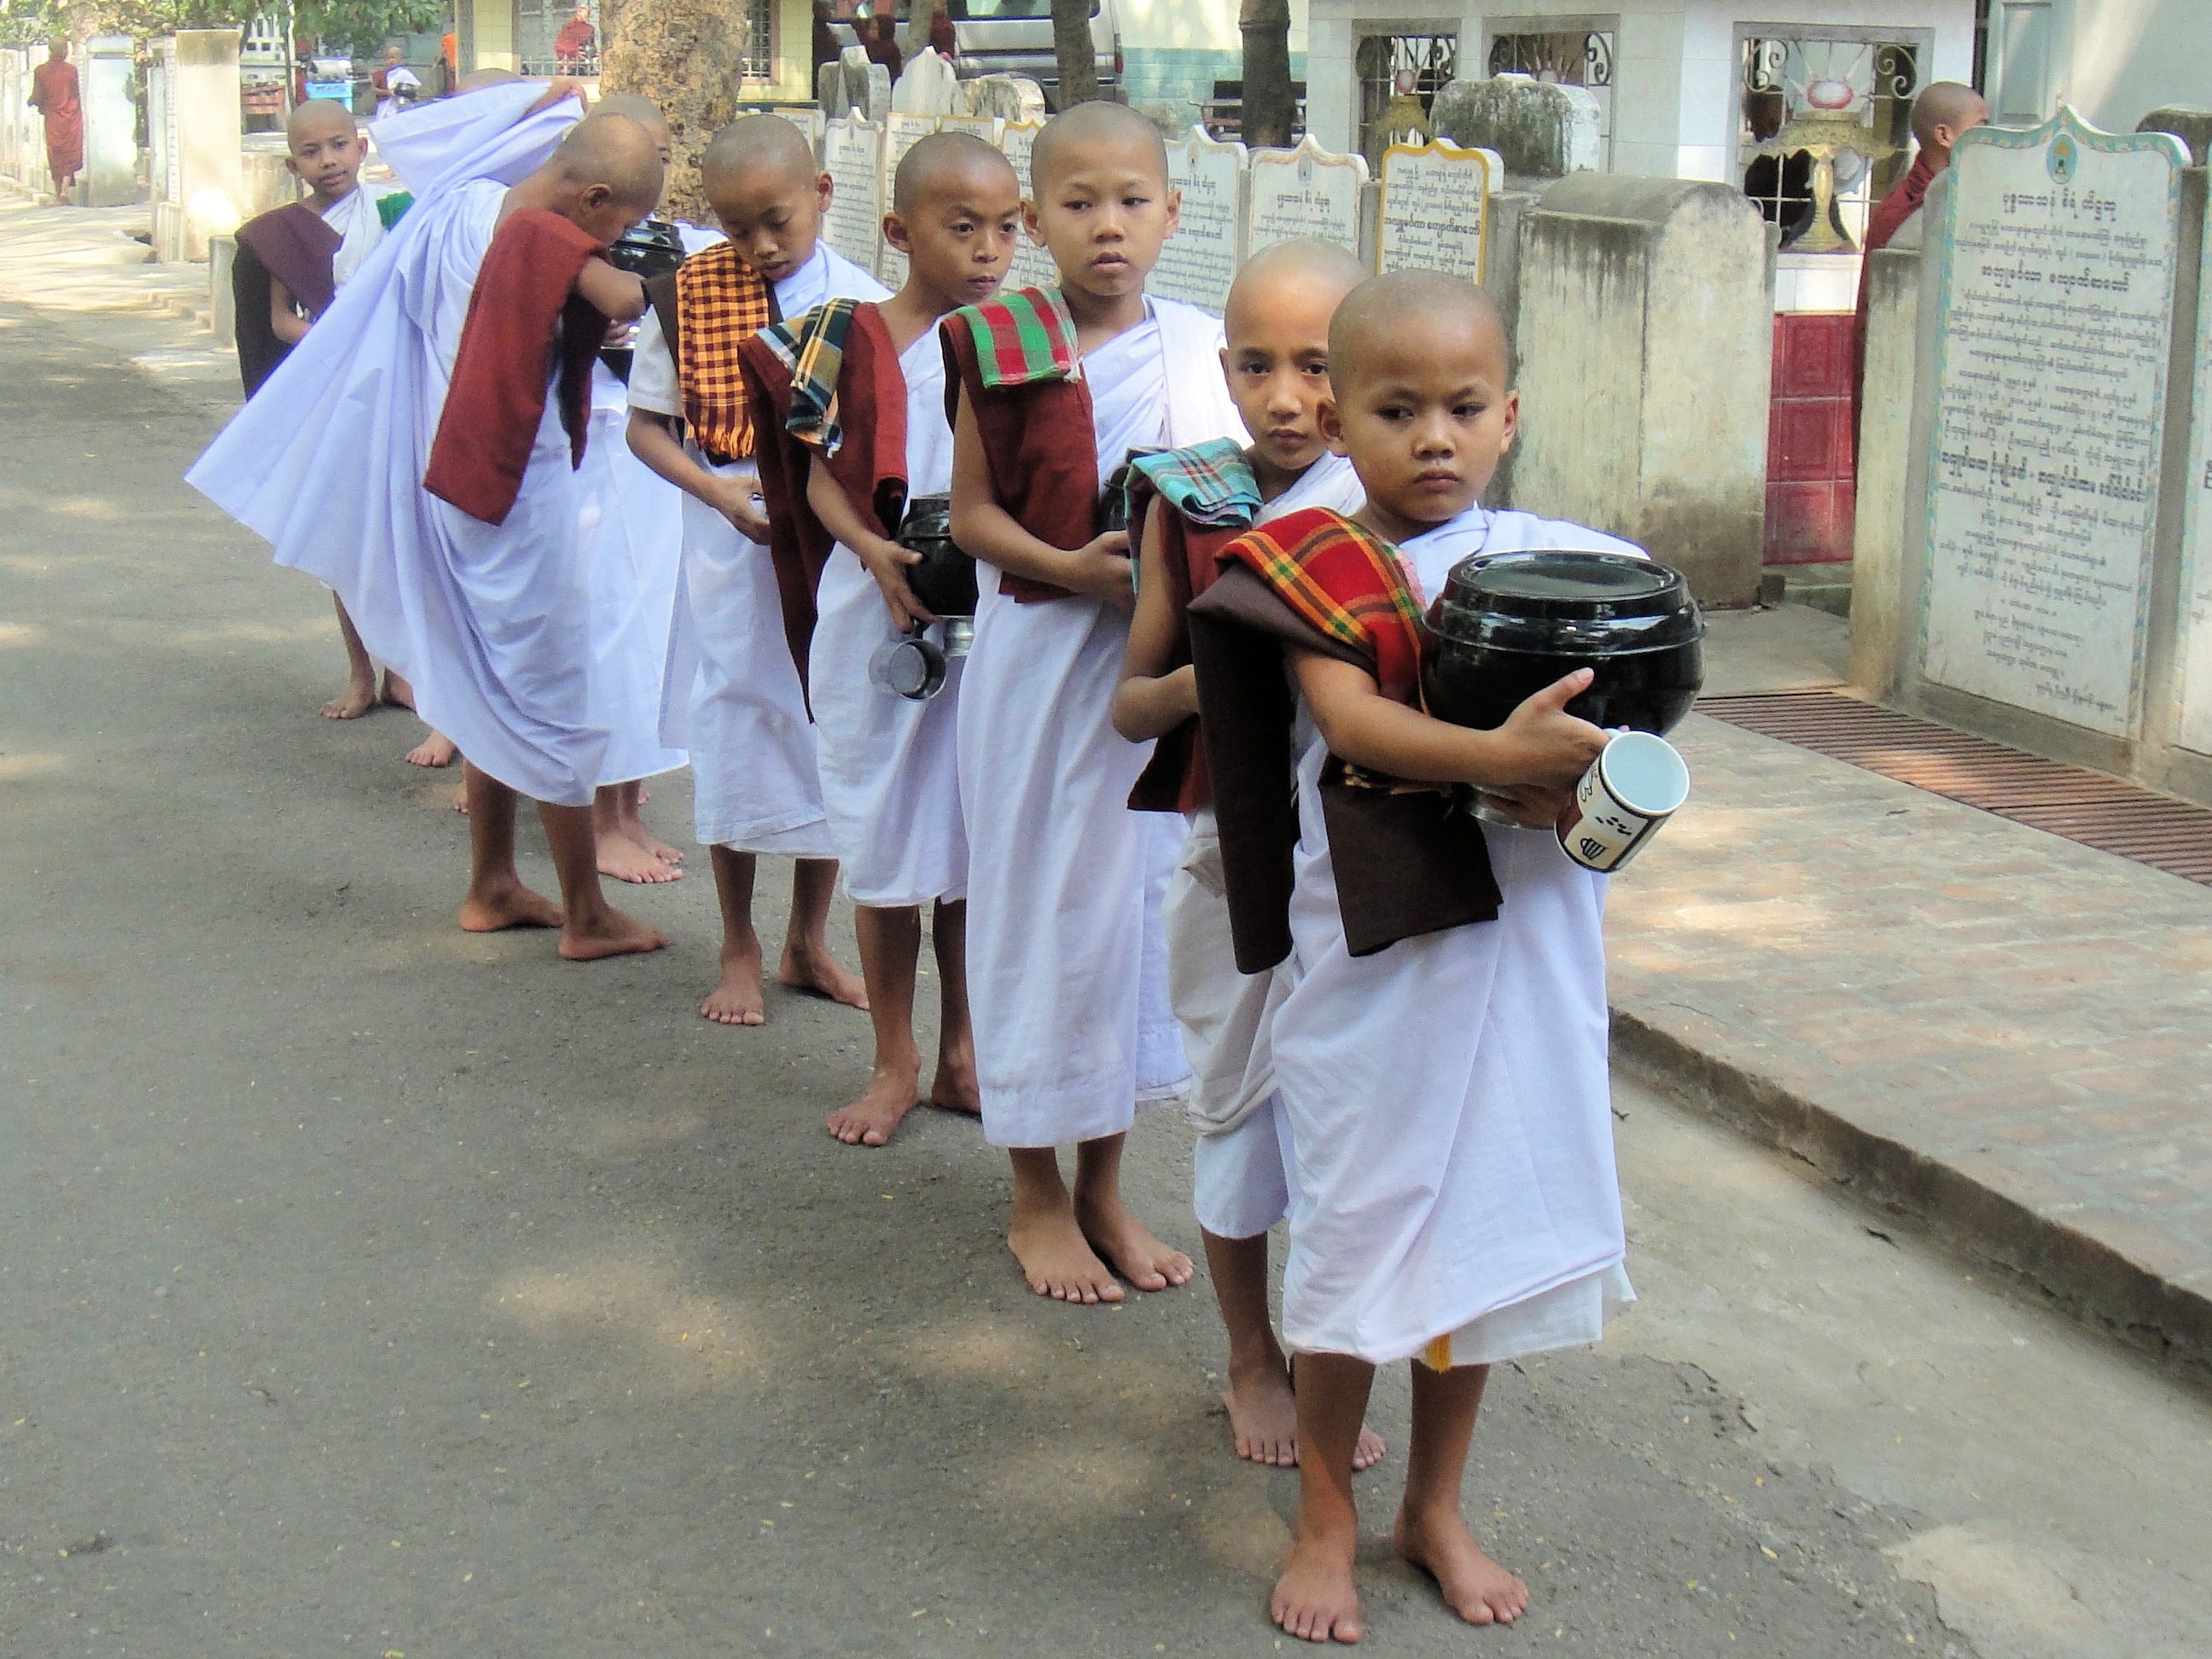
person, people, food, monk, buddhism, religion, child, children, dress, temple, faith, boys, monastery, tradition, myanmar, monks, mandalay, luncheon, faithful, midday meal